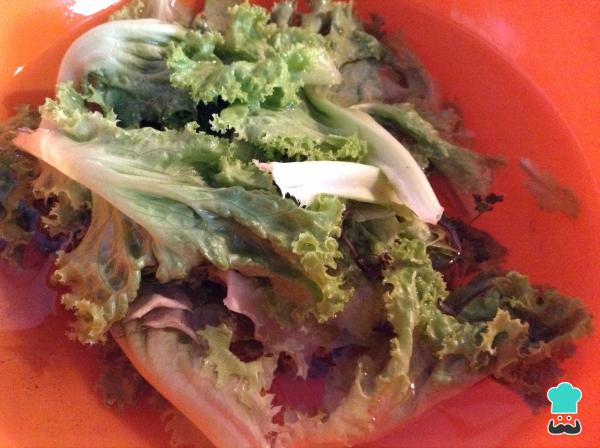
Lleva la lechuga a un tazón con agua y un chorro de vinagre o zumo de limón para desinfectarla. Déjala sumergida durante unos 15 minutos y retira el agua. Deja que se escurra en un colador.